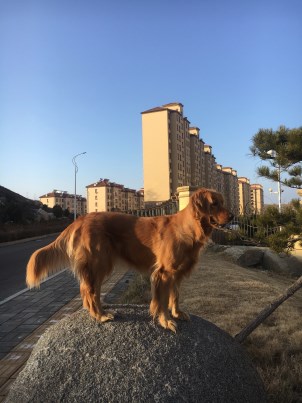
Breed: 5355-n000126-golden_retriever